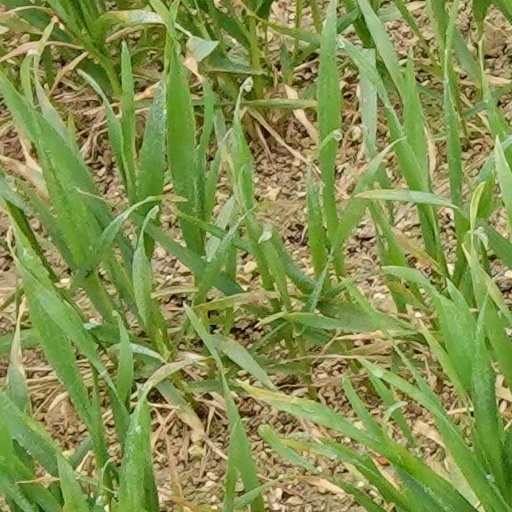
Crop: wheat